Egyptian mongoose

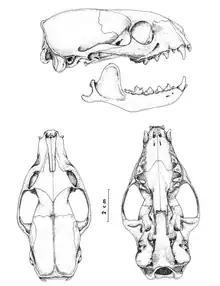
Egyptian mongoose skull

The Egyptian mongoose's long, coarse fur is grey to reddish brown and ticked with brown and yellow flecks. Its snout is pointed, its ears are small. Its slender body is long with a long black tipped tail. Its hind feet and a small area around the eyes are furless. It has 35–40 teeth, with highly developed carnassials, used for shearing meat. It weighs .